Constantine Diogenes

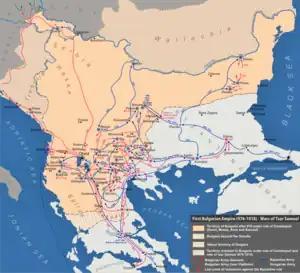
Map of the Byzantine–Bulgarian wars in the time of Emperor Basil II and Tsar Samuel of Bulgaria

The conquest of Moglena was completed in 1015 or 1016. In 1017, Diogenes and David Arianites led troops to plunder the fertile plain of Pelagonia, where they captured many prisoners and livestock. Soon after, Basil II placed Diogenes in charge of the "tagmata" of the "Scholai" of the West and of Thessalonica, and tasked him with pursuing Tsar Ivan Vladislav. The Bulgarian ruler set up an ambush for his pursuers, but Basil was informed in time, and led the rest of his troops to Diogenes' aid, scattering the Bulgarians.